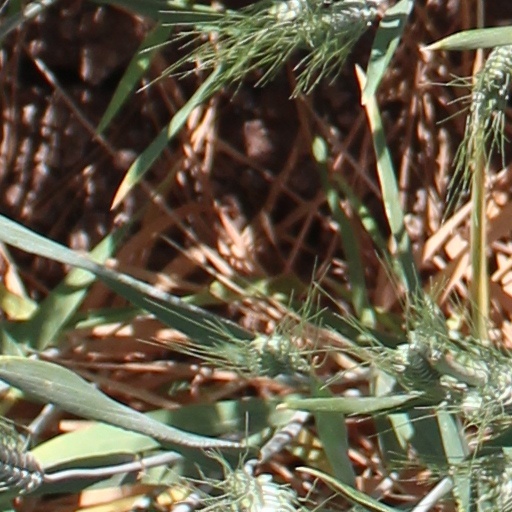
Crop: wheat